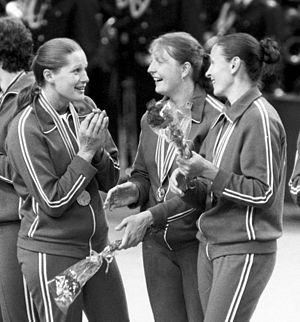
Tetiana Ivanivna Makarets-Kocherhina, née le 26 mars 1956 à Ovidiopol, est une handballeuse soviétique des années 1970 et 1980.
Zinaïda Mikhaïlivna Tourtchina, née Zinaïda Stolitenko le 17 mai 1946 à Kiev, est une ancienne handballeuse soviétique puis ukrainienne. En 1999, elle a été élue meilleure joueuse du XXᵉ siècle par l'IHF.
Valentina Ivanivna Berzina-Loutaïeva, née le 18 juin 1956 à Zaporijia, est une handballeuse soviétique des années 1970 et 1980.